Bad Hersfeld

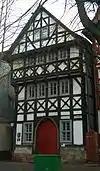
Oldest timber-frame house in Bad Hersfeld from 1452

In the centre of Bad Hersfeld's Old Town stands the Gothic "Stadtkirche" ("Town Church") whose 14th-century tower is the town's landmark. On the church square stands a continuous row of timber-frame buildings, among them the former "Küsterhaus" (sexton's house), which is the town's oldest timber-frame house, built in 1452. Right next to this stands the Town Hall, which was built about 1371 in the Gothic style and remodelled and expanded between 1607 and 1612 in the Weser Renaissance style. Further timber-frame houses are to be found throughout the pedestrian precinct. Particularly worthy of mention here is the richly decorated "Zimmermannshaus" ("Carpenter’s House") on Klausstraße.